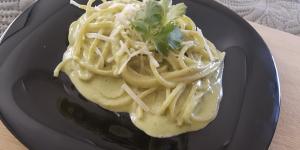
espaguetis verde con crema